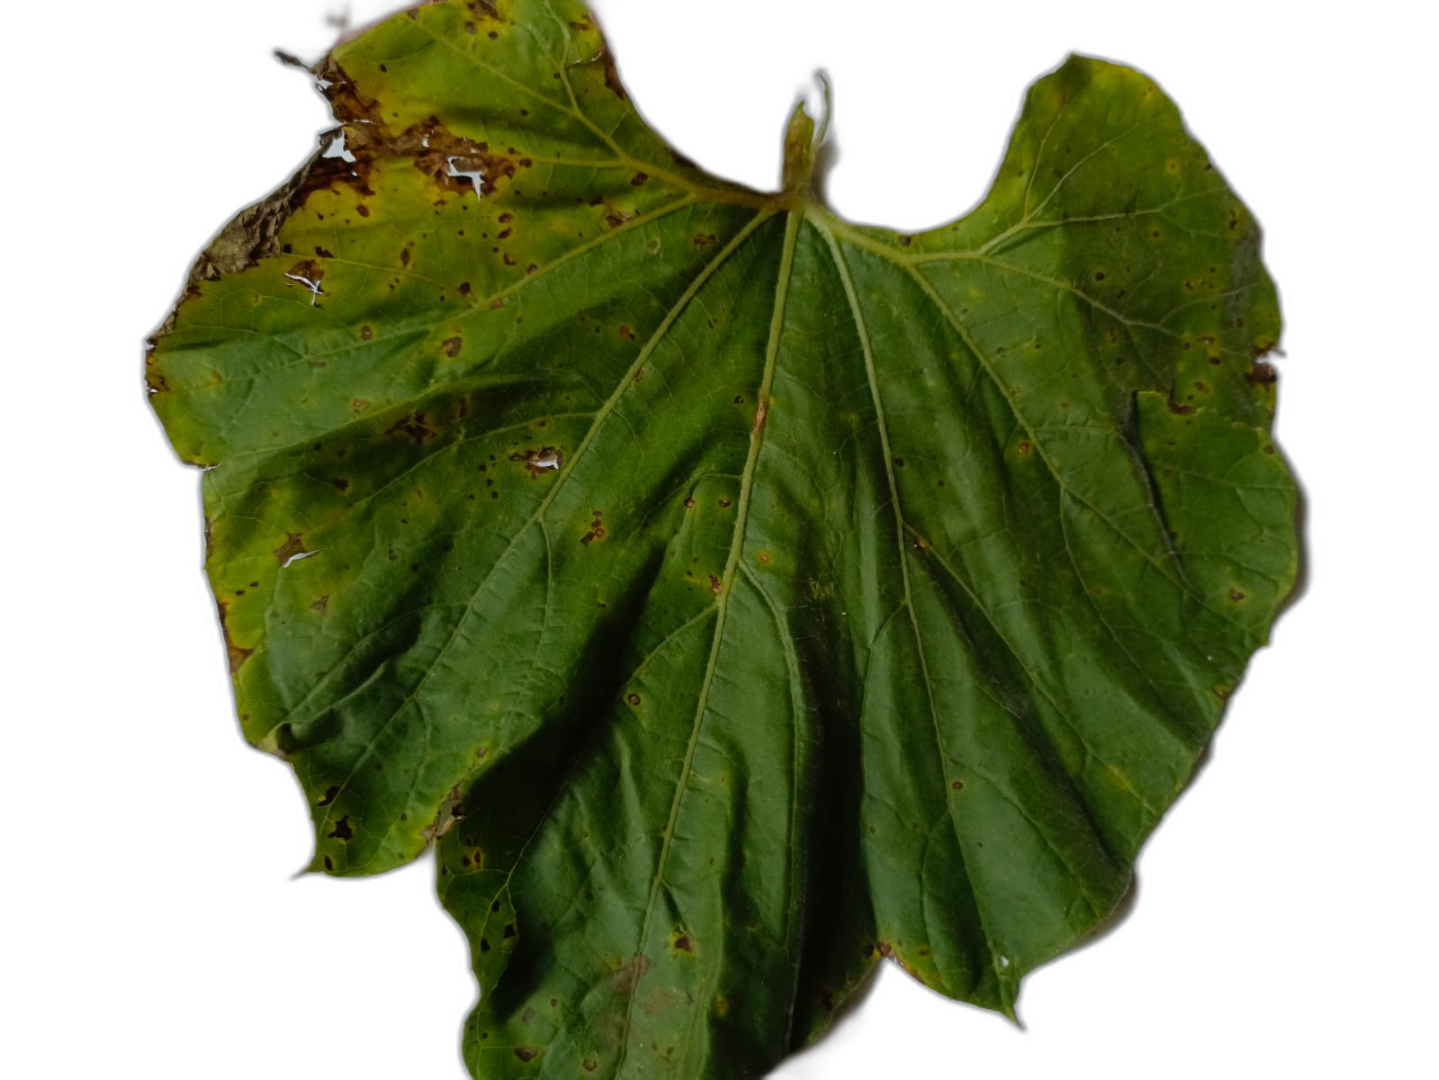
Crop: Bottle Gourd
Label: Anthracnose